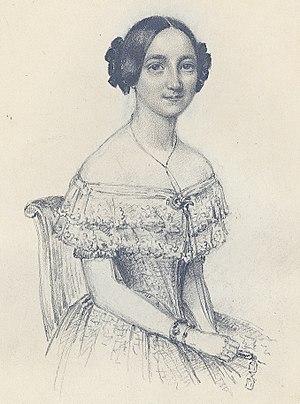
Wilhelmina Christina Fundin, dite « Mina », est une chanteuse soprano suédoise. Elle chante à l'Opéra royal de Stockholm pendant 30 ans, sans interruption. Au milieu du XIXᵉ siècle, elle est considérée comme l'une des interprètes les plus douées dans le milieu de l'opéra suédois.
Maria Christina Röhl est une peintre suédoise. Elle est célèbre pour ses portraits de célébrités suédoises, réalisés au cours du premier XIXᵉ siècle. Ses peintures sont exposées au Nationalmuseum de Stockholm. La Bibliothèque Royale de Suède possède une collection de 1800 portraits qu'elle a réalisés au cours de sa carrière. Elle a été membre de l'Académie royale des arts de Suède à partir de 1843, et une portraitiste officielle de la cour royale.